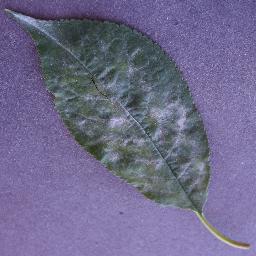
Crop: cherry
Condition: (including_sour)_powdery_mildew